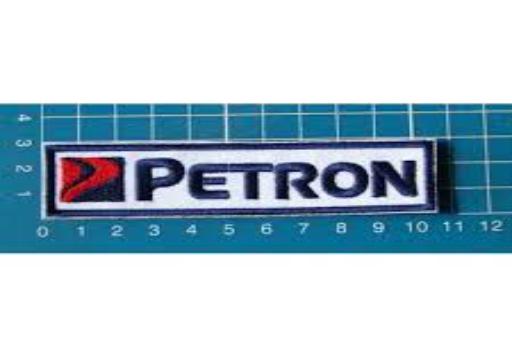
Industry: Transportation